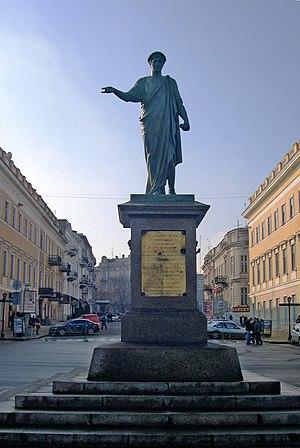
La statue du duc de Richelieu, ou simplement la statue du duc, est une statue de bronze située à Odessa représentant le duc de Richelieu en pied, ancien gouverneur de la ville, figuré en toge romaine. Ce monument a été érigé en sa mémoire en 1828.